Boston Calling Music Festival

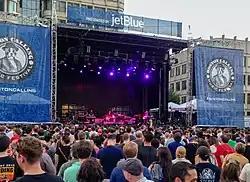
A performance during the fall 2014 edition

Boston Calling Music Festival is a Boston-based music festival. The festival debuted in May 2013 at City Hall Plaza and took place twice a year, in May and September, through 2015. In 2016, the festival transitioned to being held annually in the second half of May, and since 2017 its venue has been Harvard Athletic Complex in the Allston neighborhood of Boston, with the new space allowing the addition of more music stages and the inclusion of stand-up comedy performers. The festival reportedly attracted 20,000–22,000 fans with its earlier editions, eventually drawing roughly 40,000 festival goers in 2017. The event did not take place during 2020 or 2021, due to the COVID-19 pandemic; it returned in late May 2022. In June 2025, festival organizers announced a hiatus for 2026, with plans to return in early June 2027.